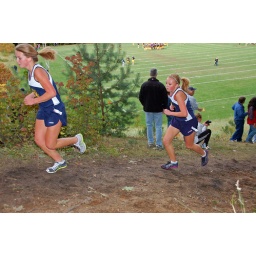
Grand Haven High School girls cross country meet with Grandville &amp;amp; Hudsonville. GH wins by 1 point!